1st Parachute Chasseur Regiment

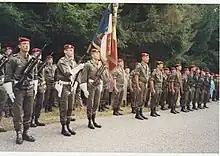
1st Parachute Chasseur Regiment in 1994

In 1970, the 1 RCP created and implemented a system of "rotating combat companies" in New Caledonia, Réunion and Gabon and that in order to make ready immediate pre-positioned forces in case of operational necessity. Almost every year, a combat company is sent to these territories for missions lasting 4 months.